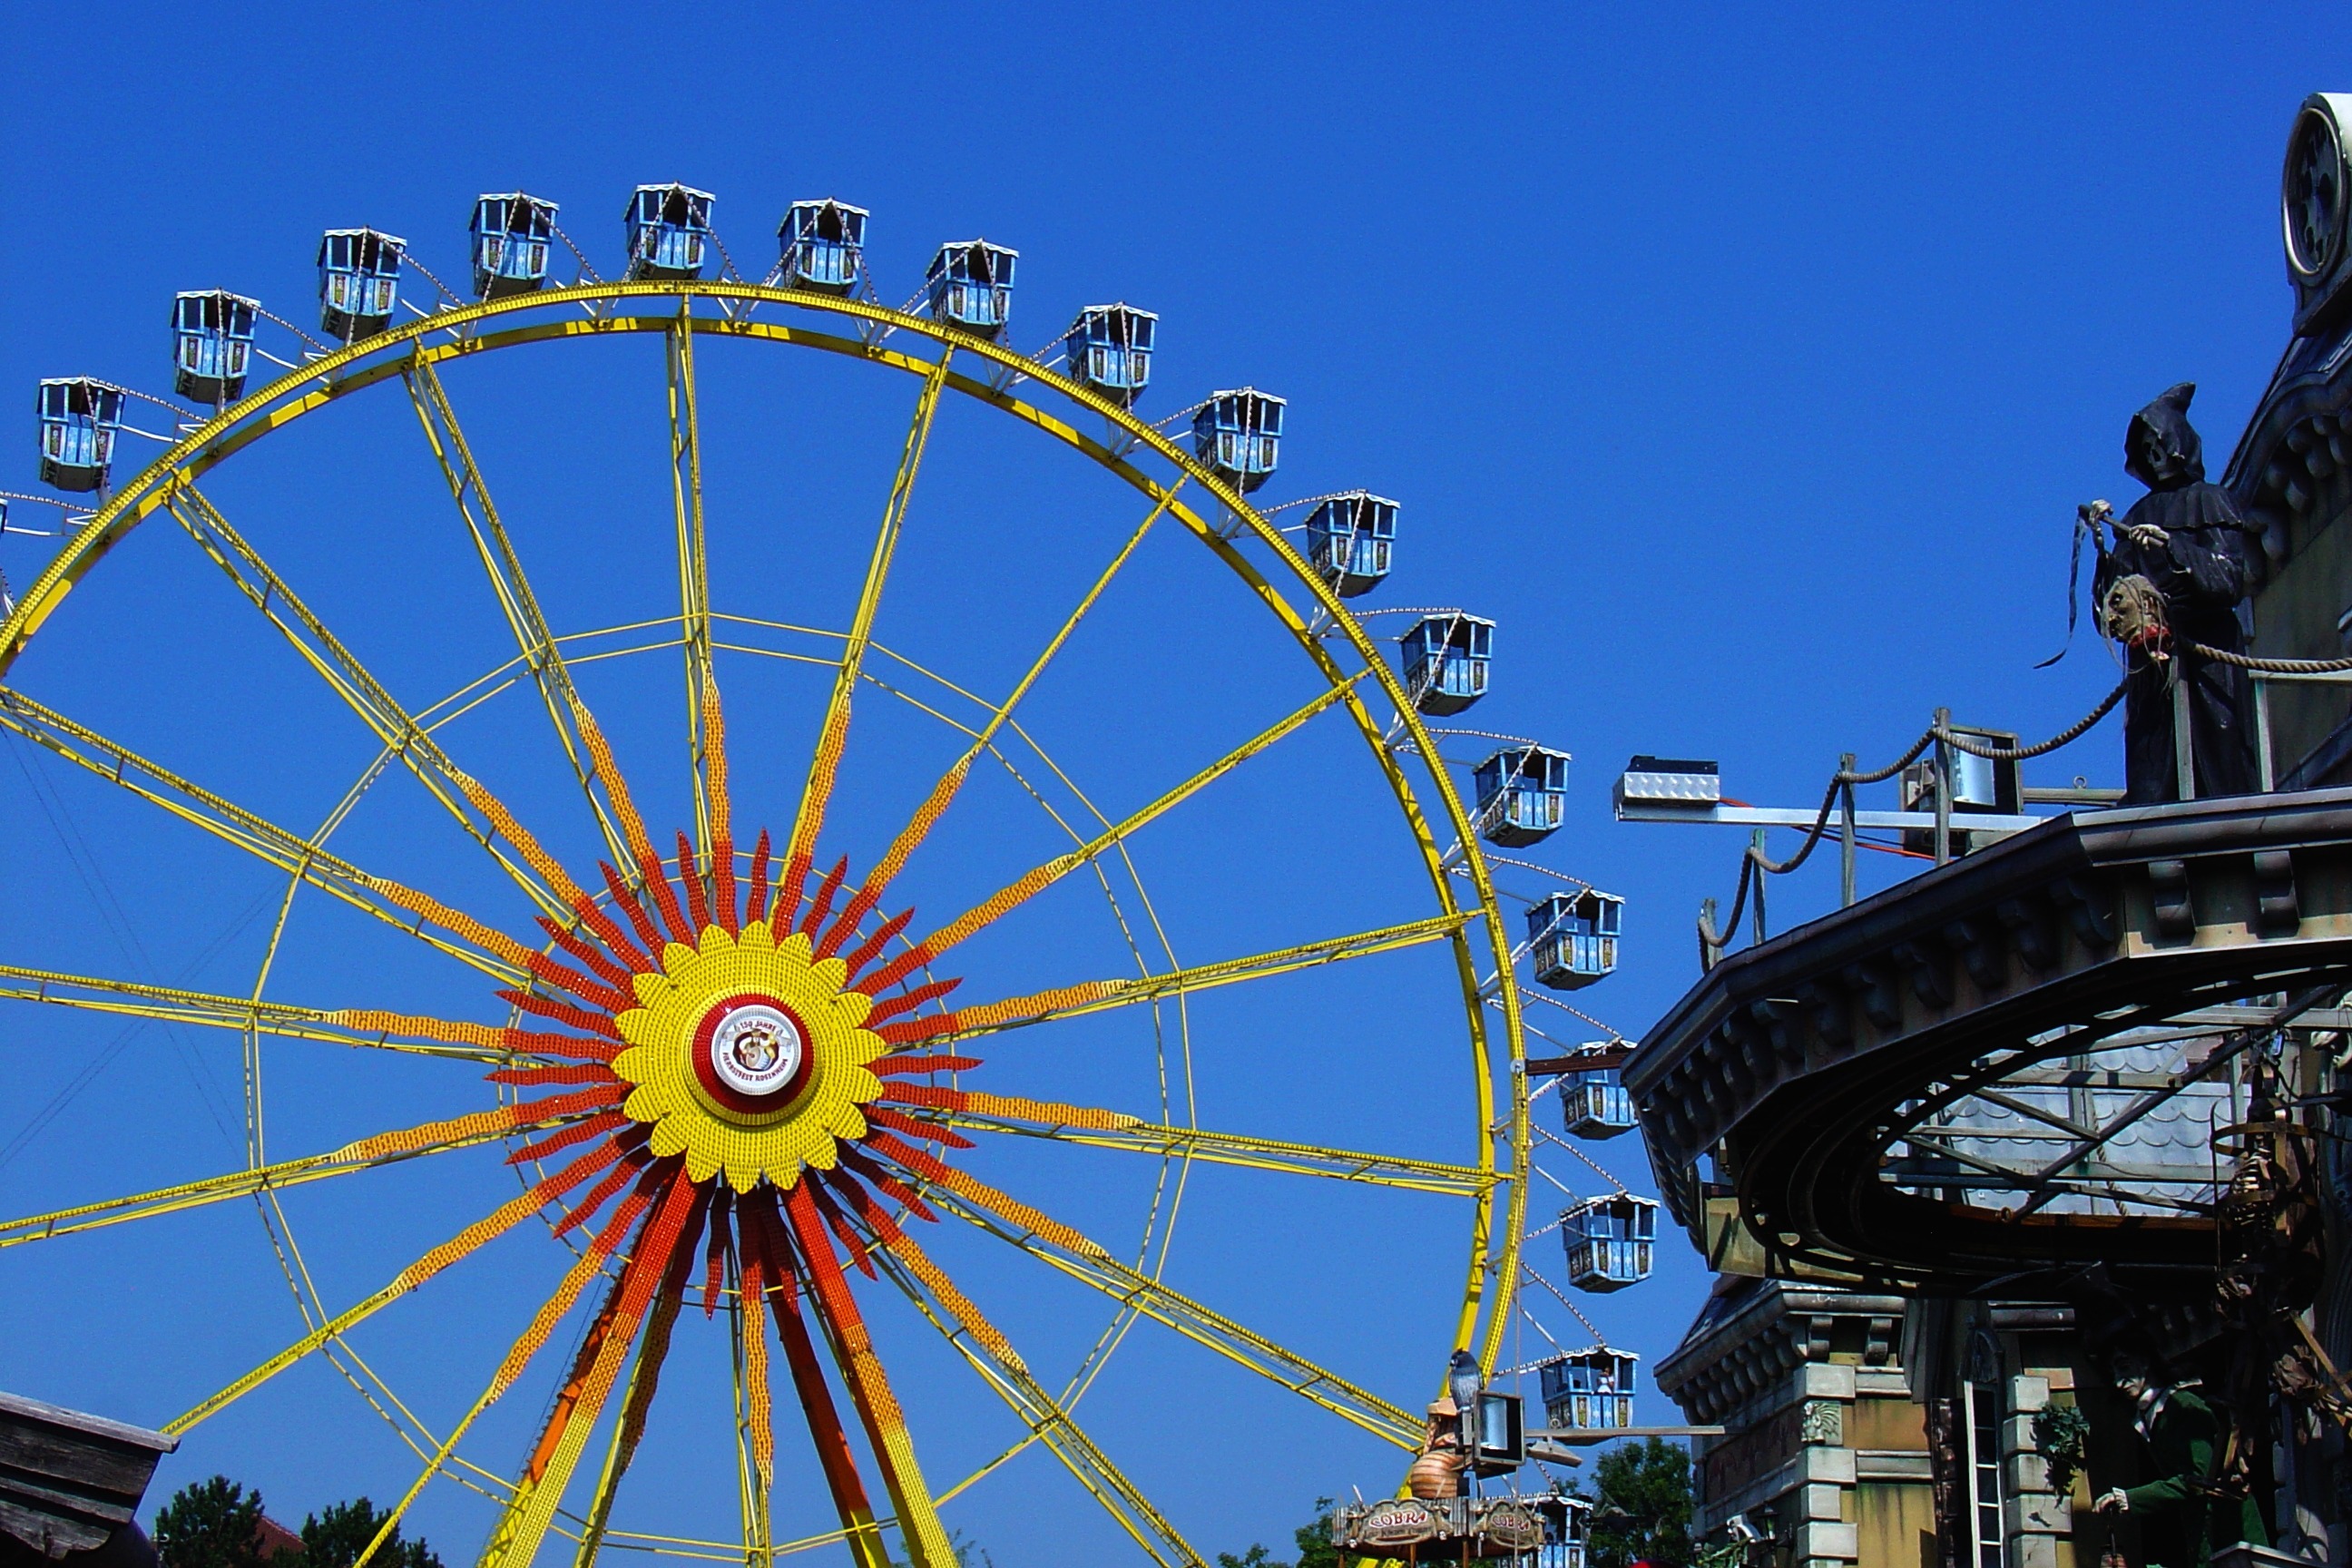
recreation, ferris wheel, amusement park, park, leisure, tourist attraction, rides, fair, folk festival, carnies, amusement ride, kamble, outdoor recreation